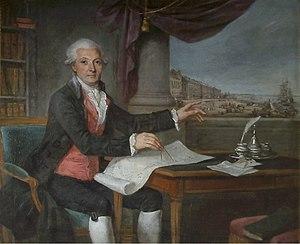
Portrait de Pierre-Paul Nairac peint par Pierre Lacour
Pierre-Paul Nairac est un armateur et raffineur bordelais, député du Tiers état aux États généraux de 1789. Il tient une grande partie de sa fortune de l'esclavage et de la traite négrière.